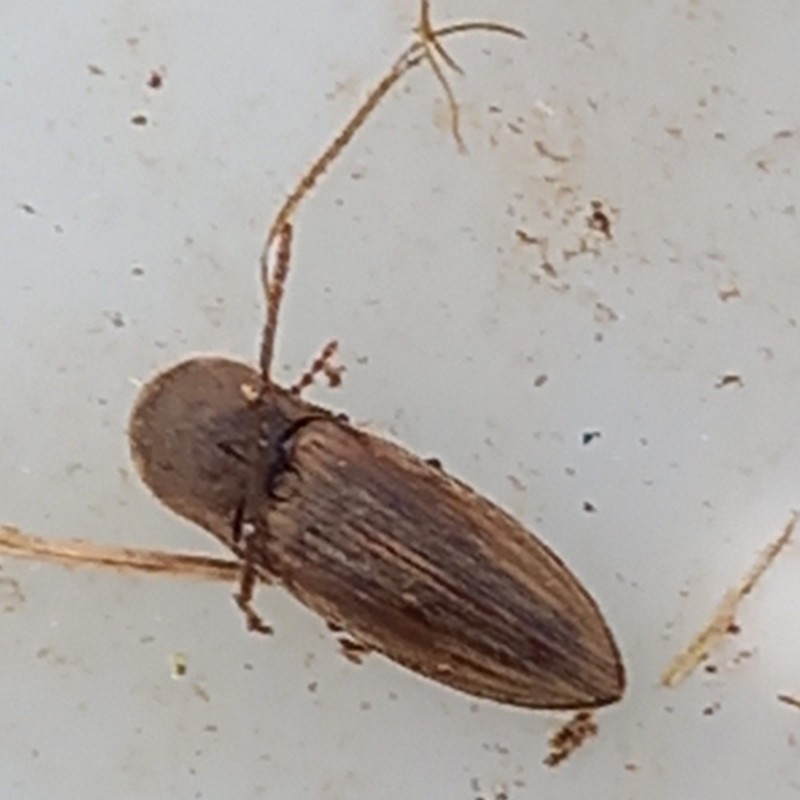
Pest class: clickbeetles_wireworms